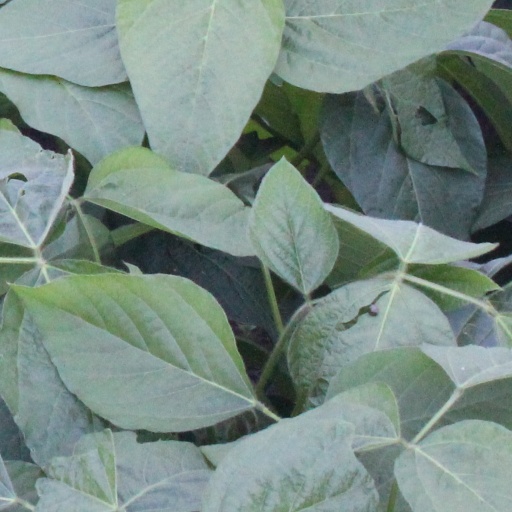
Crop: soybean